Dunnet

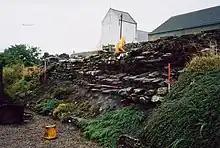
Brotchie's Steading facing north-east showing the depth of stratigraphy

Brotchie's Steading is a ruined croft house just to the west of Dunnet Church. It originally became the focus of archaeological interest because structural members (cruck blades) in one of the rooms were known to have been formed from a pair of whale mandibles, probably from a fin or blue whale. These are presently housed in the Dunnet Bay Visitor Centre.